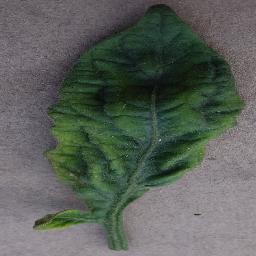
Label: Tomato___Tomato_Yellow_Leaf_Curl_Virus